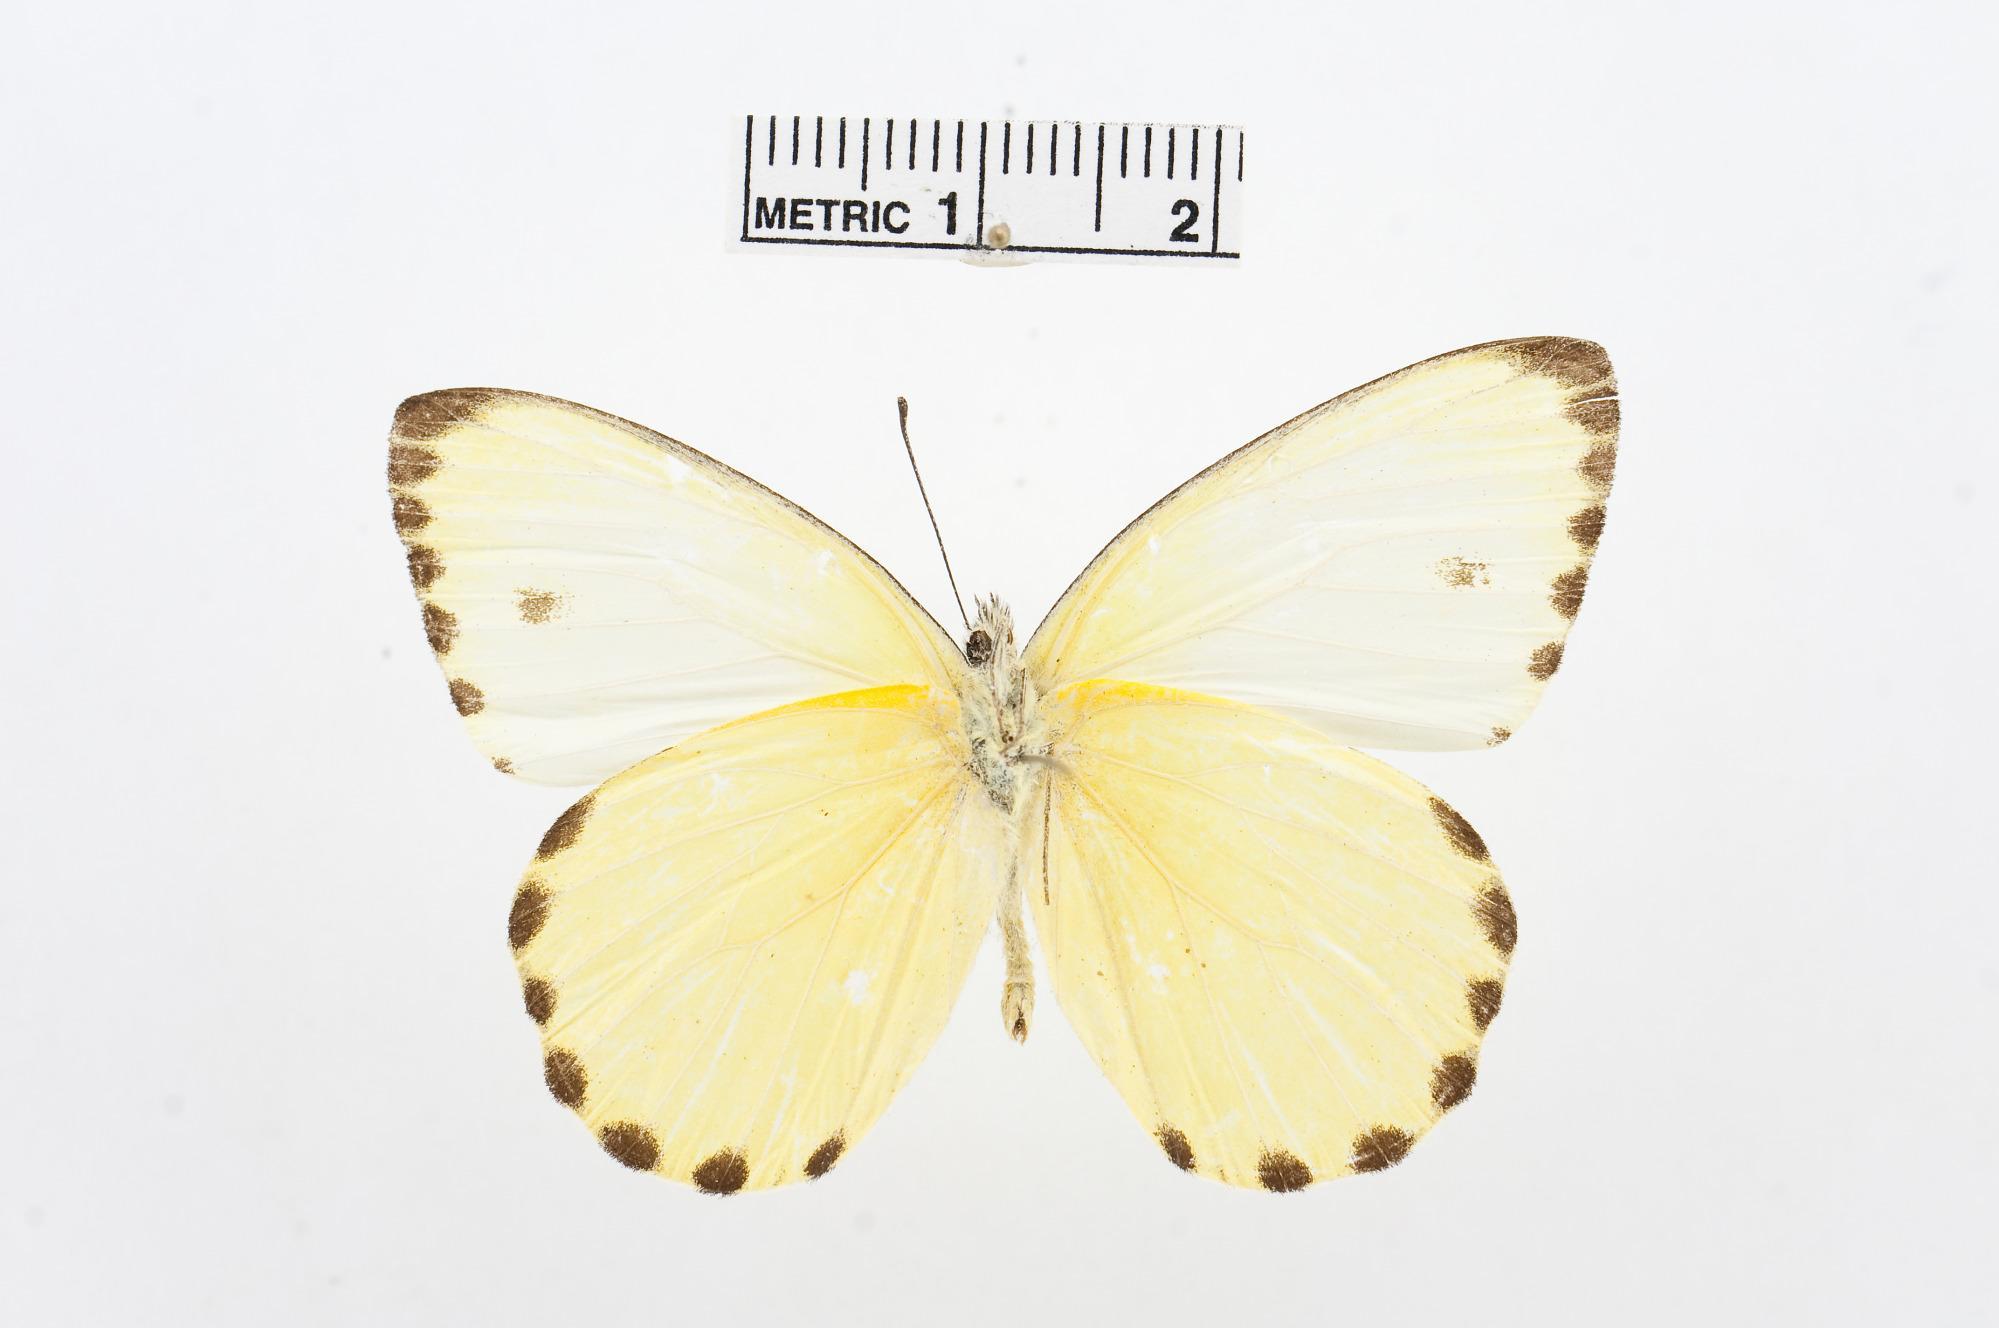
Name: Dixeia cebron
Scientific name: Dixeia cebron
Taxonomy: Animalia, Arthropoda, Hexapoda, Insecta, Lepidoptera, Pieridae, Pierinae